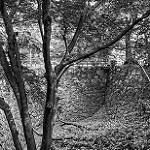
Label: B & W